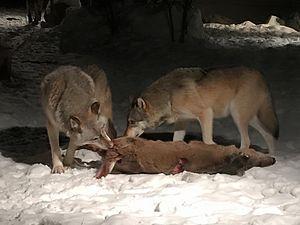
Le Loup, aussi appelé Loup commun ou Loup gris, est l'espèce de canidés la plus répandue. L'appellation la plus courante est « loup » tout court, bien que ce nom désigne également d'autres canidés.
Le contrôle des populations animales est un ensemble de pratiques visant la réduction du nombre d'individus vivant dans certaines zones afin de diminuer les impacts écologiques et économiques. Les méthodes typiques de contrôle comportent des actions d'élimination par la chasse, mais aussi la relocalisation et les moyens de contrôle de la fertilité d’une population. Ces interventions, si elles sont trop agressives, peuvent être défavorables à la conservation de la biodiversité.